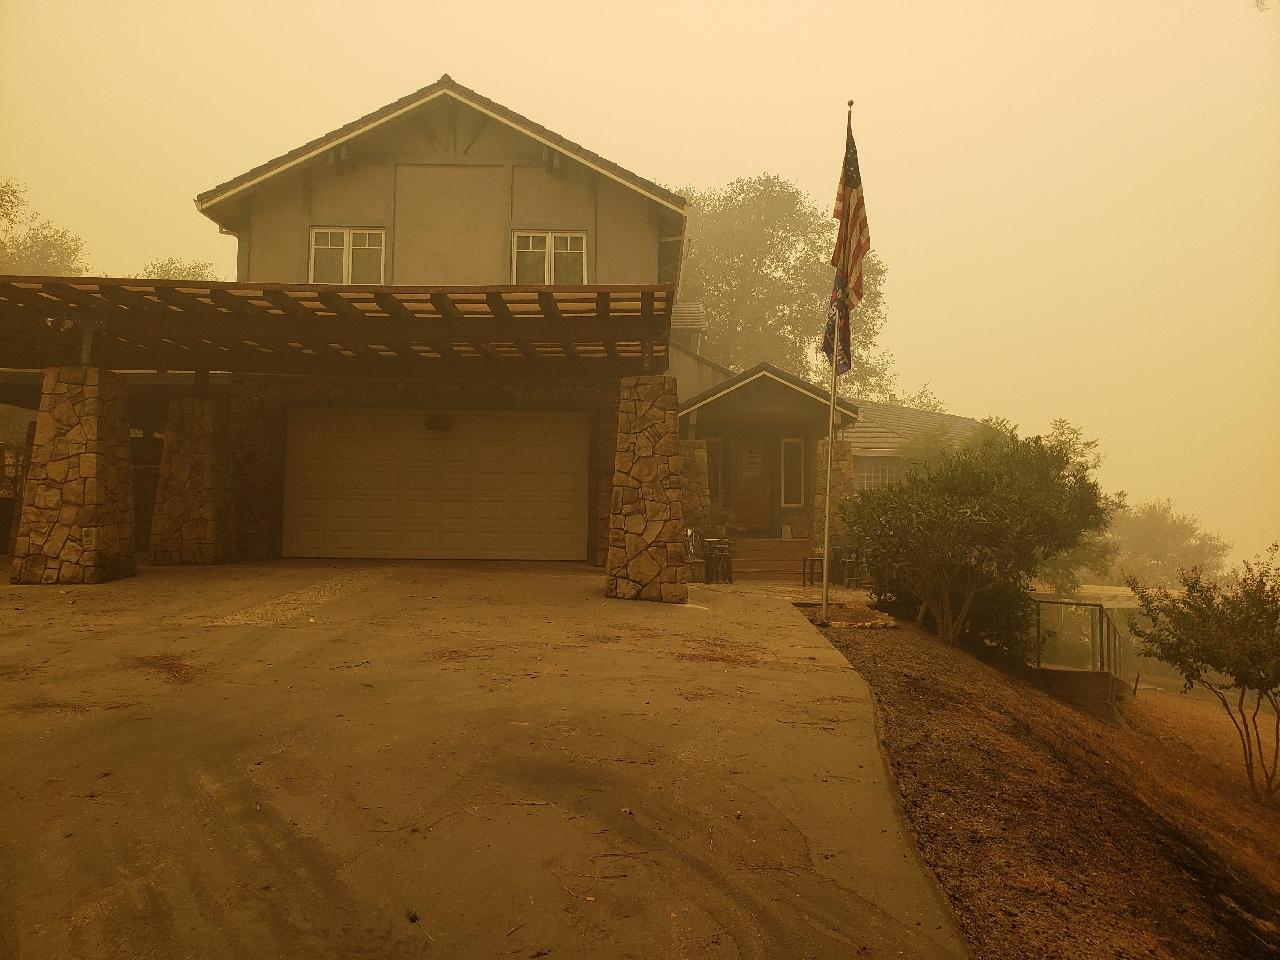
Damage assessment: no_damage